Rod Blum

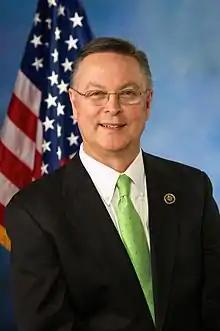
Rod Blum during the 114th Congress

Blum has described himself as "skeptical" of the scientific consensus that human activities are a primary contributor to climate change. He claimed that the scientific community used to support the conjecture of global cooling and that "most scientists' paychecks come from the federal government, and so right away that makes me a bit skeptical." Blum opposes federal regulation of greenhouse gas emissions.